Anti-Korean sentiment in Japan

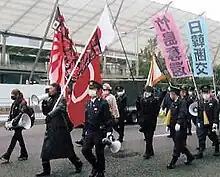
Right wing demonstration criticizing South Korea over the Liancourt Rocks dispute in February 2022

In April 2014, several anti-Korean stickers were found posted at 13 locations along the Shikoku Pilgrimage route; the stickers were denounced by a spokesman from the Shikoku 88 Temple Pilgrimage Association.